Charles III

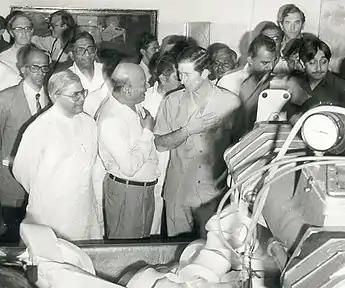
Black and white photograph of Charles in Gujarat with a crowd of people

Charles first met Lady Diana Spencer in 1977, while he was visiting her home, Althorp. He was then the companion of her elder sister Sarah and did not consider Diana romantically until mid-1980. While Charles and Diana were sitting together on a bale of hay at a friend's barbecue in July, she mentioned that he had looked forlorn and in need of care at the funeral of Lord Mountbatten. Soon, according to Dimbleby, "without any apparent surge in feeling, he began to think seriously of her as a potential bride" and she accompanied him on visits to Balmoral Castle and Sandringham House.